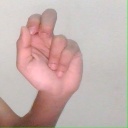
अक्षर: ढ